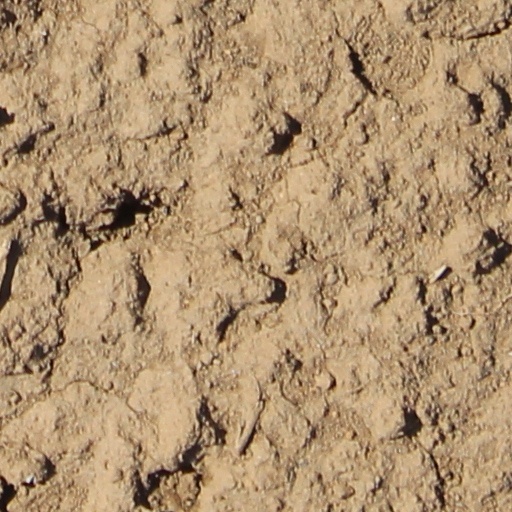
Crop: wheat